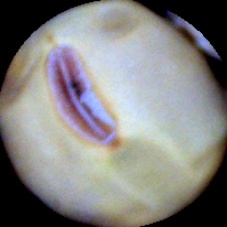
Label: Intact